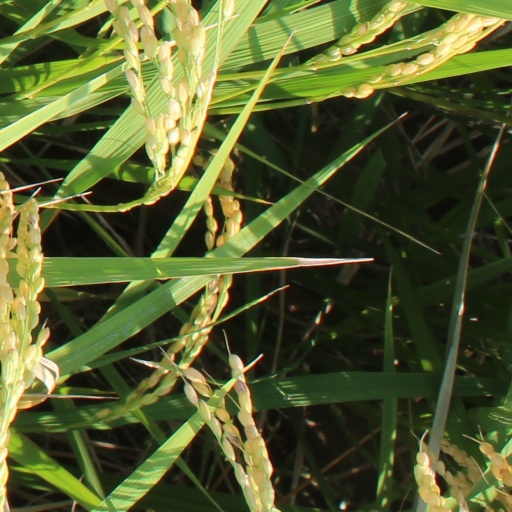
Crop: rice